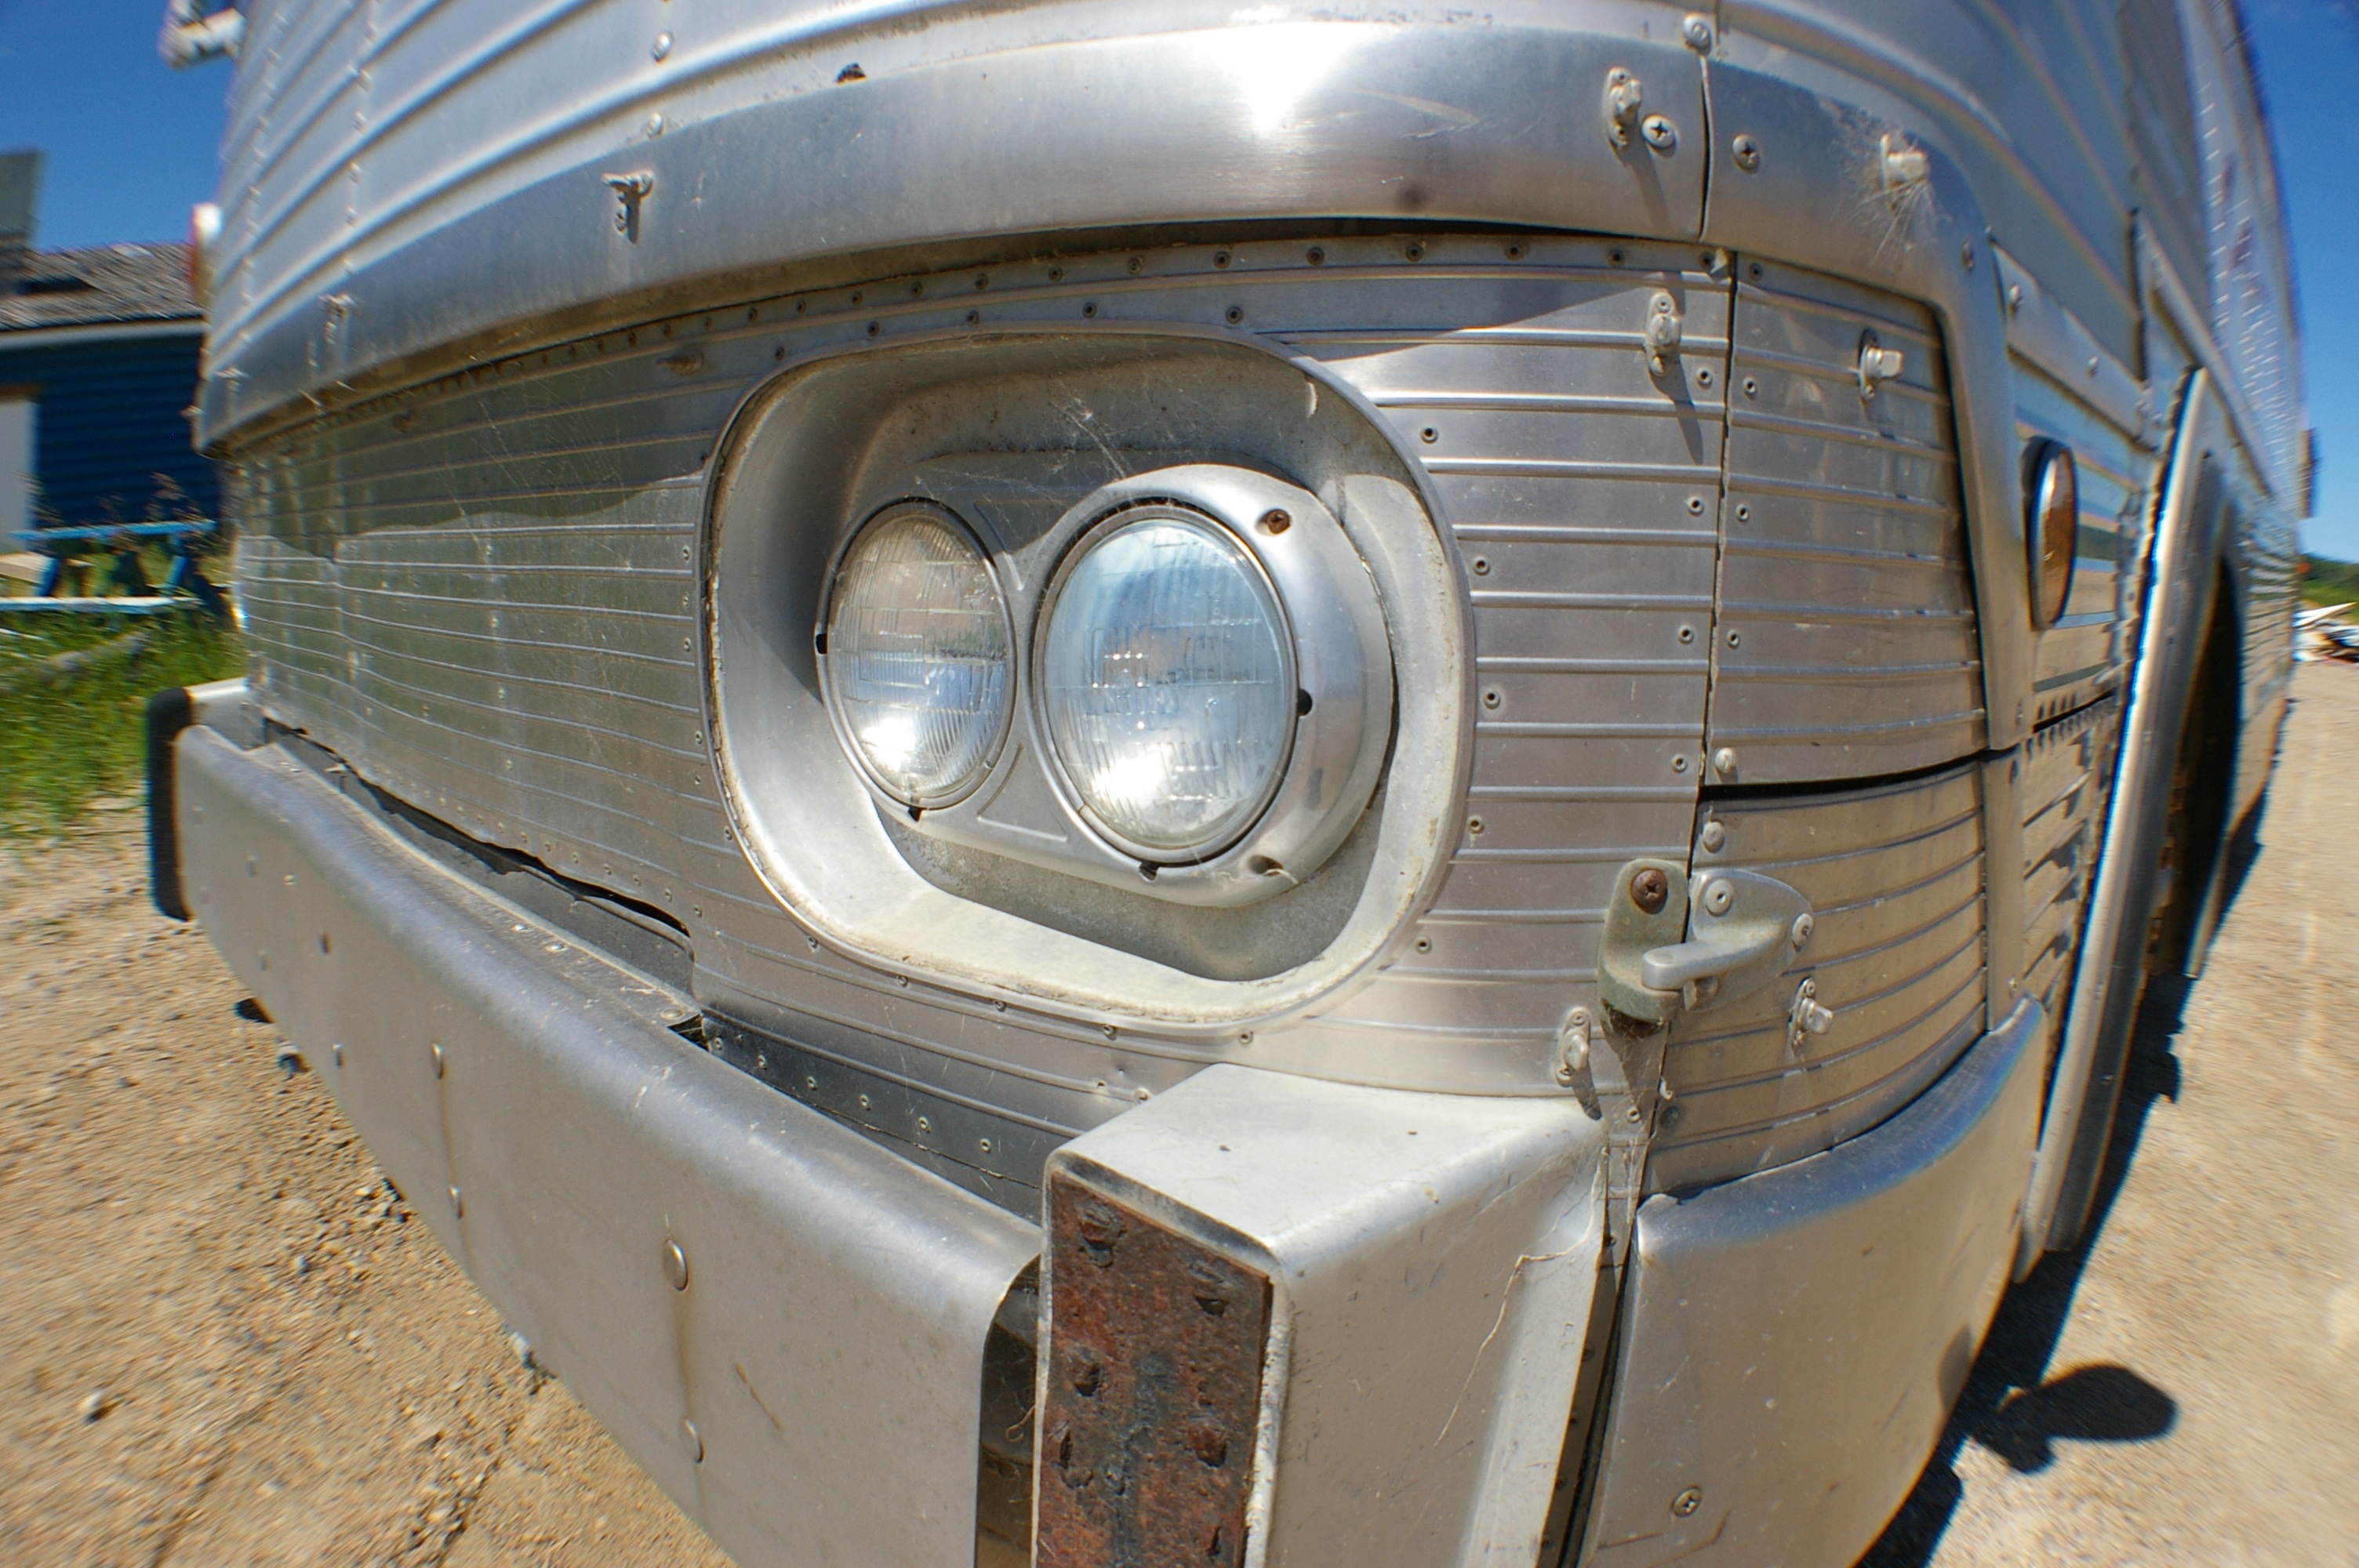
car, wheel, vehicle, headlight, motor vehicle, vintage car, bumper, bus, chrome, engine, old bus, automobile make, automotive exterior, aircraft engine